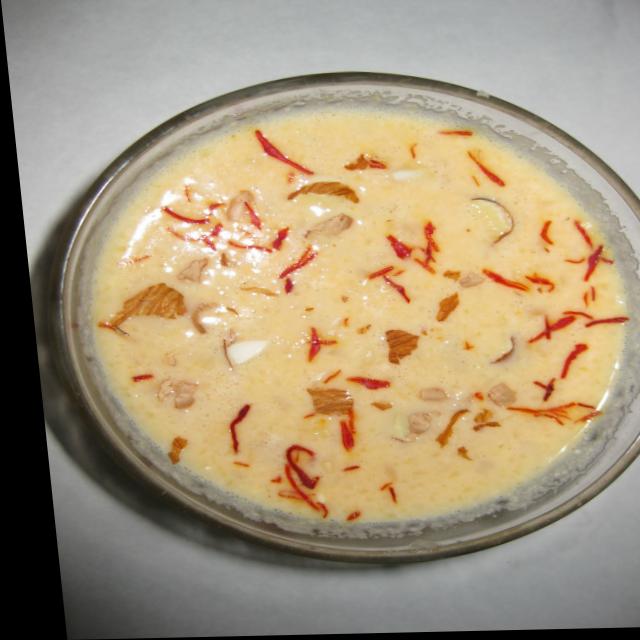
Dish: kheer